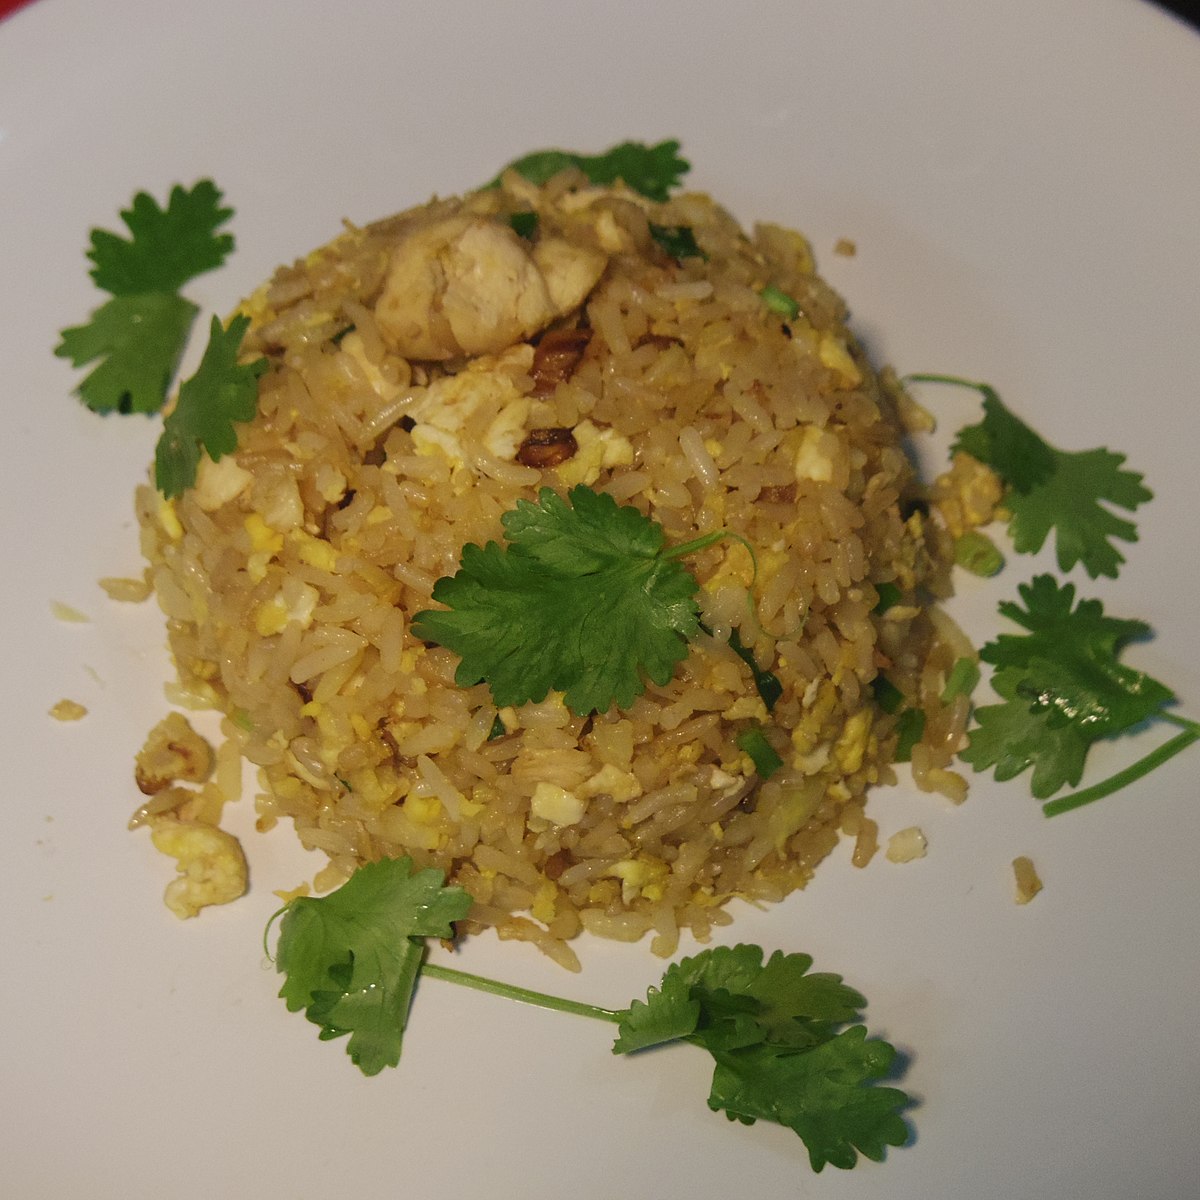
Dish: fried_rice